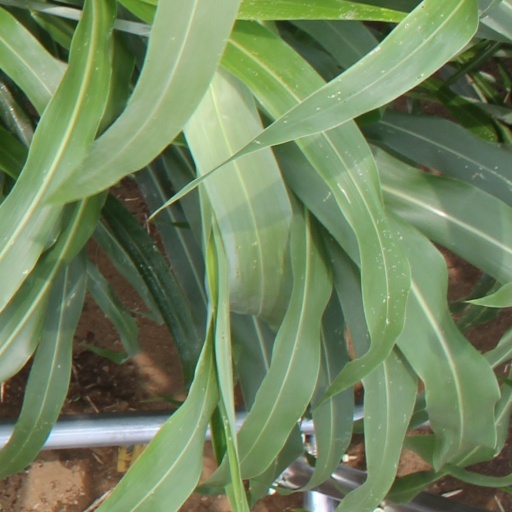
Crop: sorghum